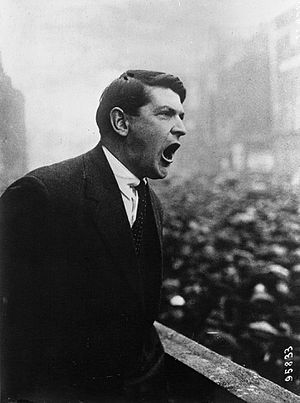
Michael Collins
Michael Collins, eller Micheál Ó Coileáin som han hedder på irsk, var en irsk frihedskæmper og politiker. Han var leder af den forhandlingsdelegation, der forhandlede den irske selvstændighed igennem med det britiske styre, men blev kraftigt kritiseret for at have givet køb på den irske enhed ved at acceptere, at Nordirland forblev britisk. Michael Collins var med i påskeoprøret, der fandt sted i Dublin i 1916. I 1918 stiftede han IRA – Irish Republican Army. Desuden er han kendt for planlægningen af mordet på de 12 britiske G-mænd. Han blev skudt og døde i et bagholds angreb i Cork 22. august 1922 i en alder af 31 år.